Tinença de Benifassà

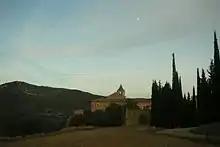
Santa Maria de Benifassà monastery in the heart of the Tinença de Benifassà

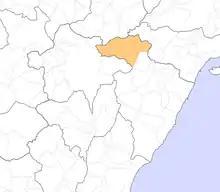
Map of the Tinença de Benifassà

Tinença de Benifassà is a historical "comarca" of the Valencian Community, Spain. It is nowadays part of the Baix Maestrat, one of the present-day Comarques of the Valencian Community, even though commercial and human relationships have been stronger with Els Ports in the west, the Terres de l'Ebre in the northeast and the Matarranya in the northwest in historical times.